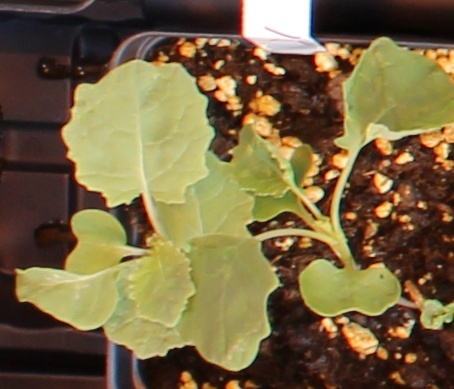
Label: Canola